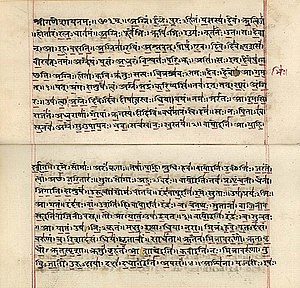
Devanagari / Tegn
Et Rigveda-manuskript skrevet med devanāgarī-skrift
Devanāgarī, eller nāgarī er et alfabet, der bruges til at skrive flere indiske og nepalisisk sprog. Traditionelt bruges devanagari til at skrive det klassiske indiske og nepalesiske sprog sanskrit samt det moderne hindi, nepalesisk, men dertil bruges det også til flere andre moderne indoariske sprog, der tales i det nordvestlige Indien.